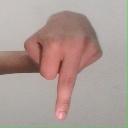
अक्षर: प